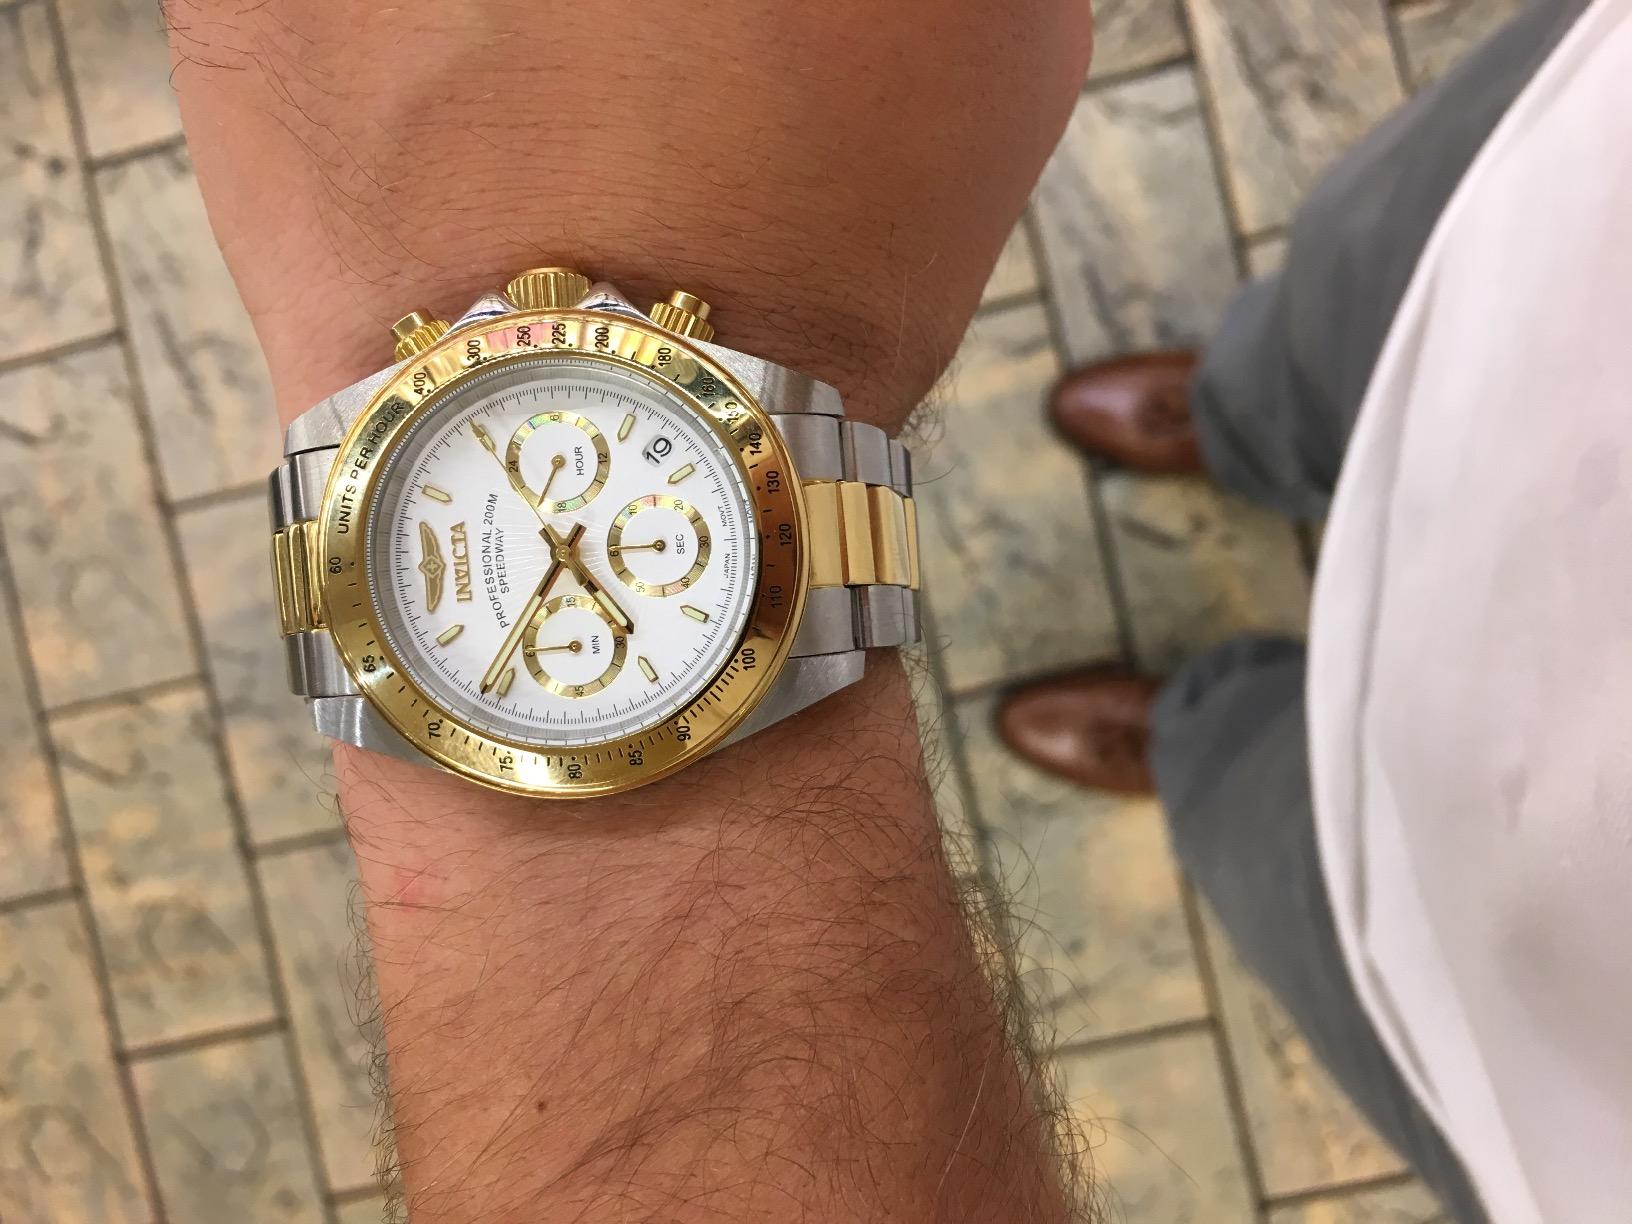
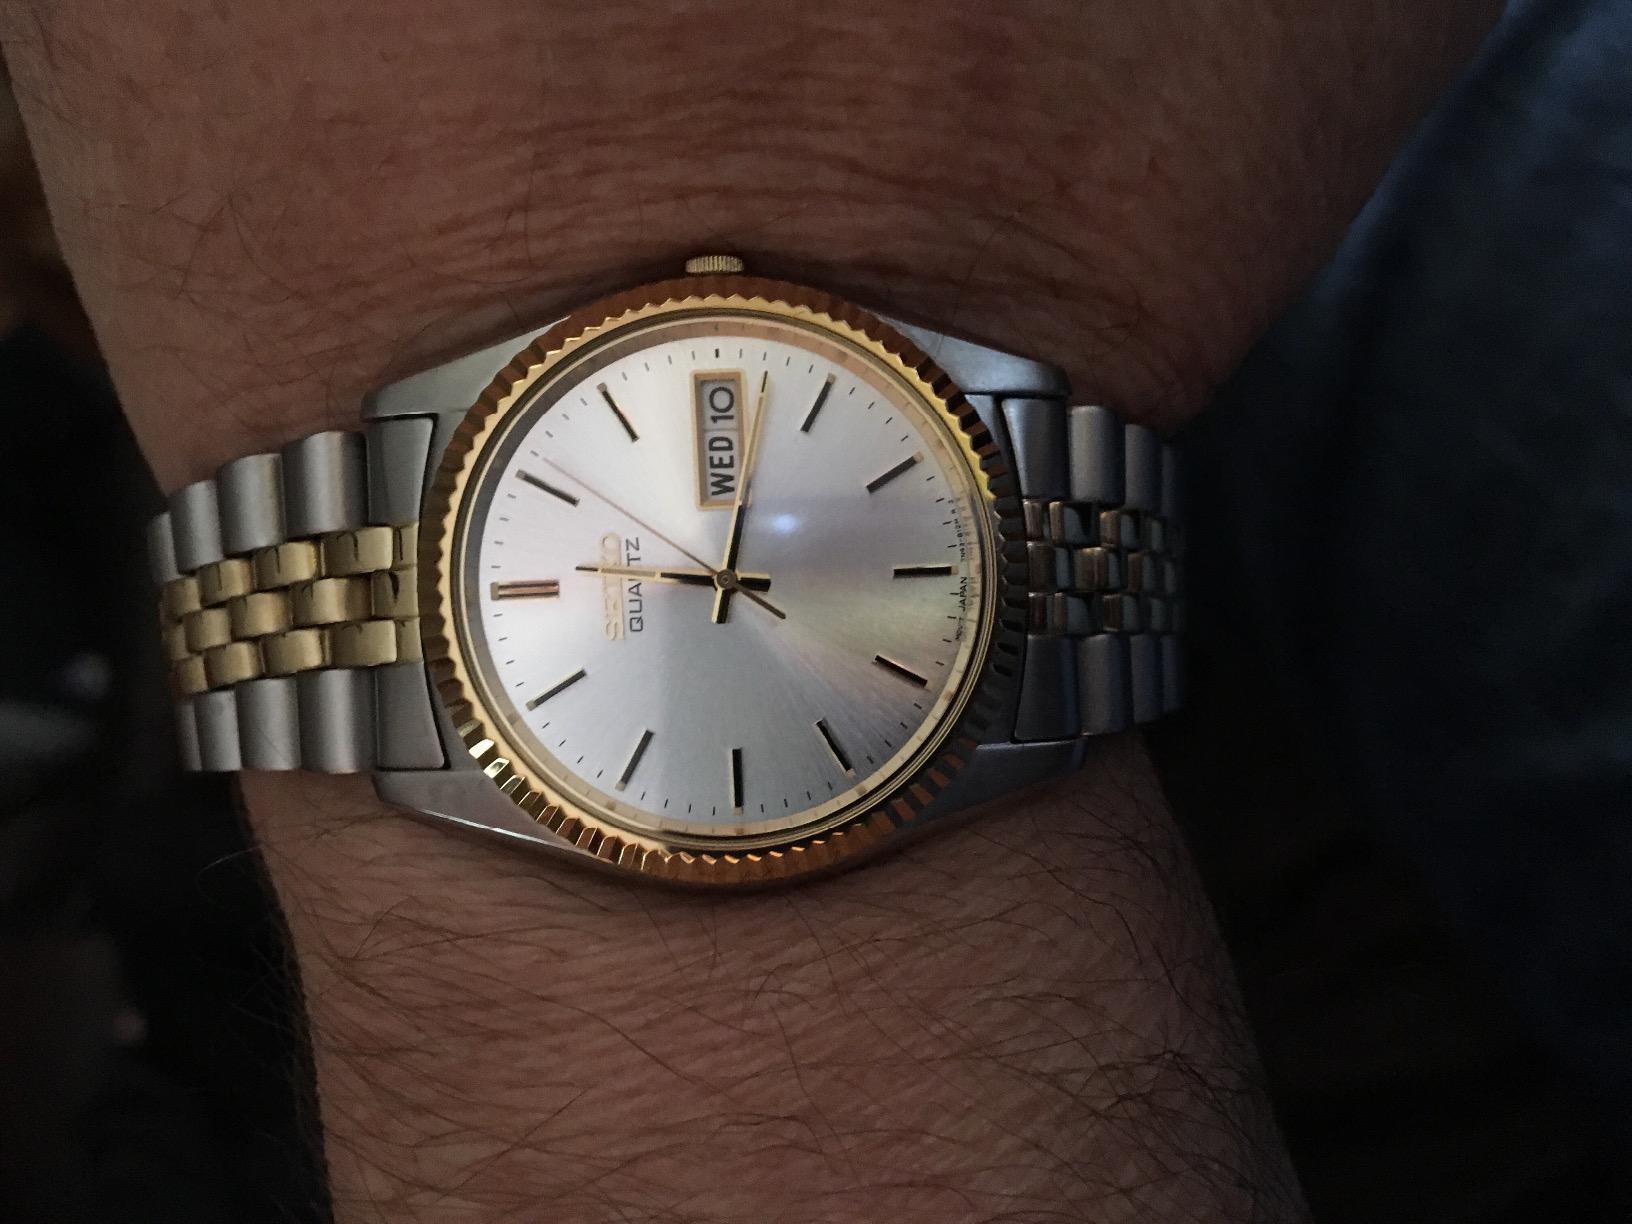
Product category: accessories_watch
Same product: no